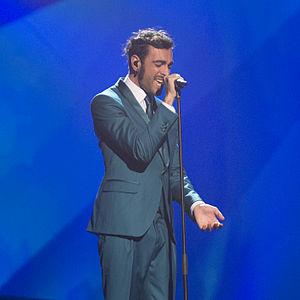
L'Italie a participé au Concours Eurovision de la chanson 2013 à Malmö. C'est la 39ᵉ participation de l'Italie au Concours Eurovision de la chanson.
Marco Mengoni, né le 25 décembre 1988 à Ronciglione dans le Latium, est un chanteur italien.